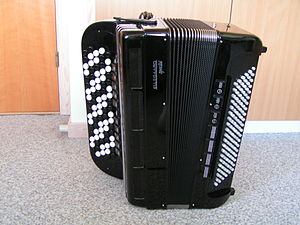
Harmonika / Typer / Den kromatiske harmonika / Akkordeon med converter
Akkordeon
En harmonika er et musikinstrument, der klassificeres som et tungeinstrument. Dets toner kommer fra indvendige metalblades vibrationer sat i gang af lufttryk, der dannes med en blæsebælg. Der findes flere forskellige typer af harmonikaer. En enkelt har sit eget egennavn, akkordeonet.